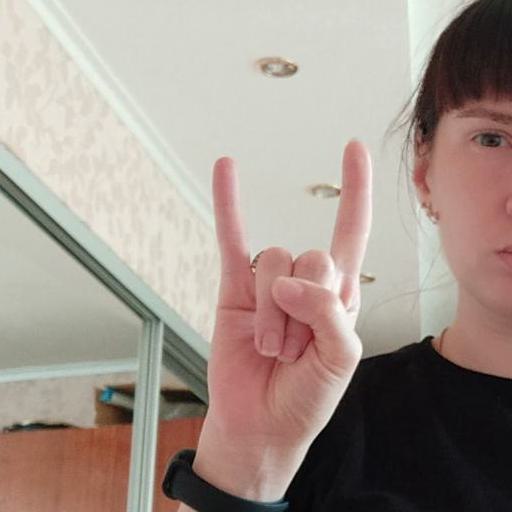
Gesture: rock